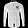
Label: Shirt